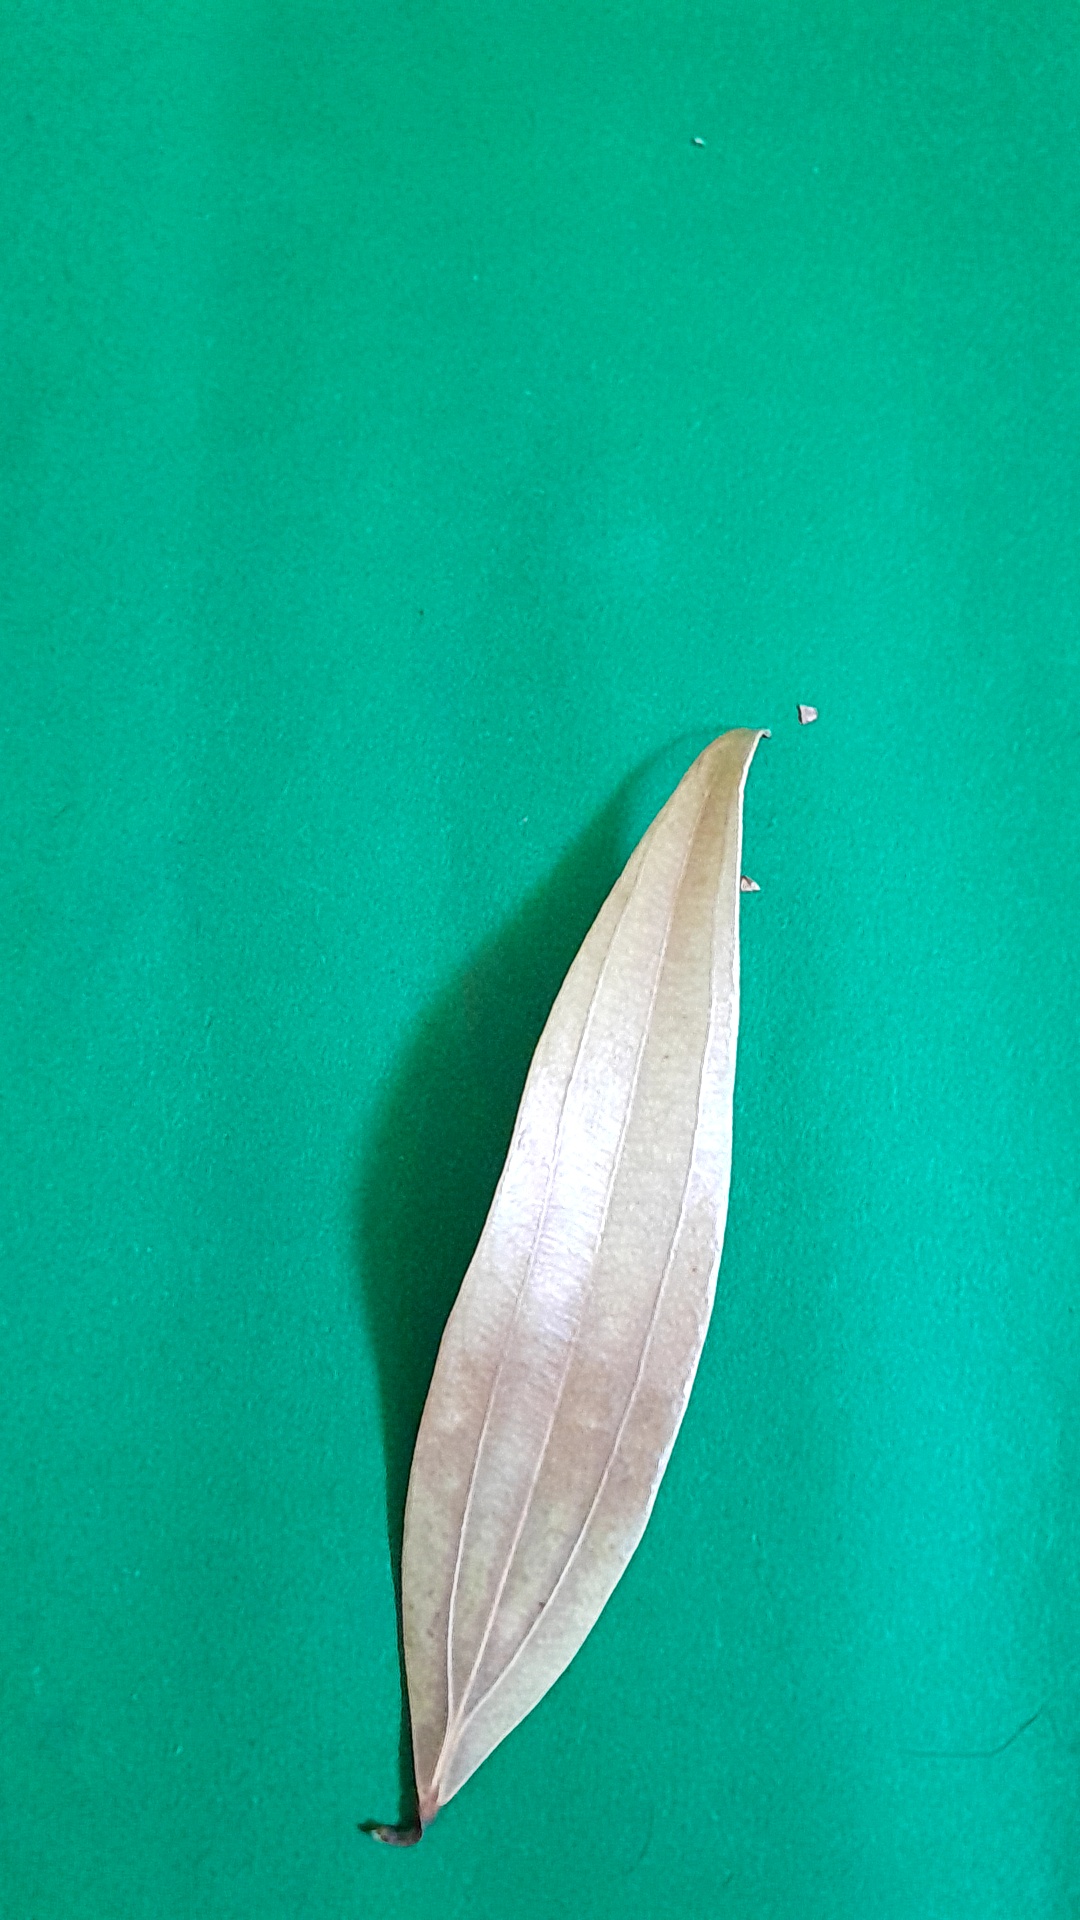
Label: Dry Leaf